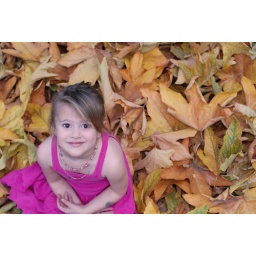
portrait in pink dress